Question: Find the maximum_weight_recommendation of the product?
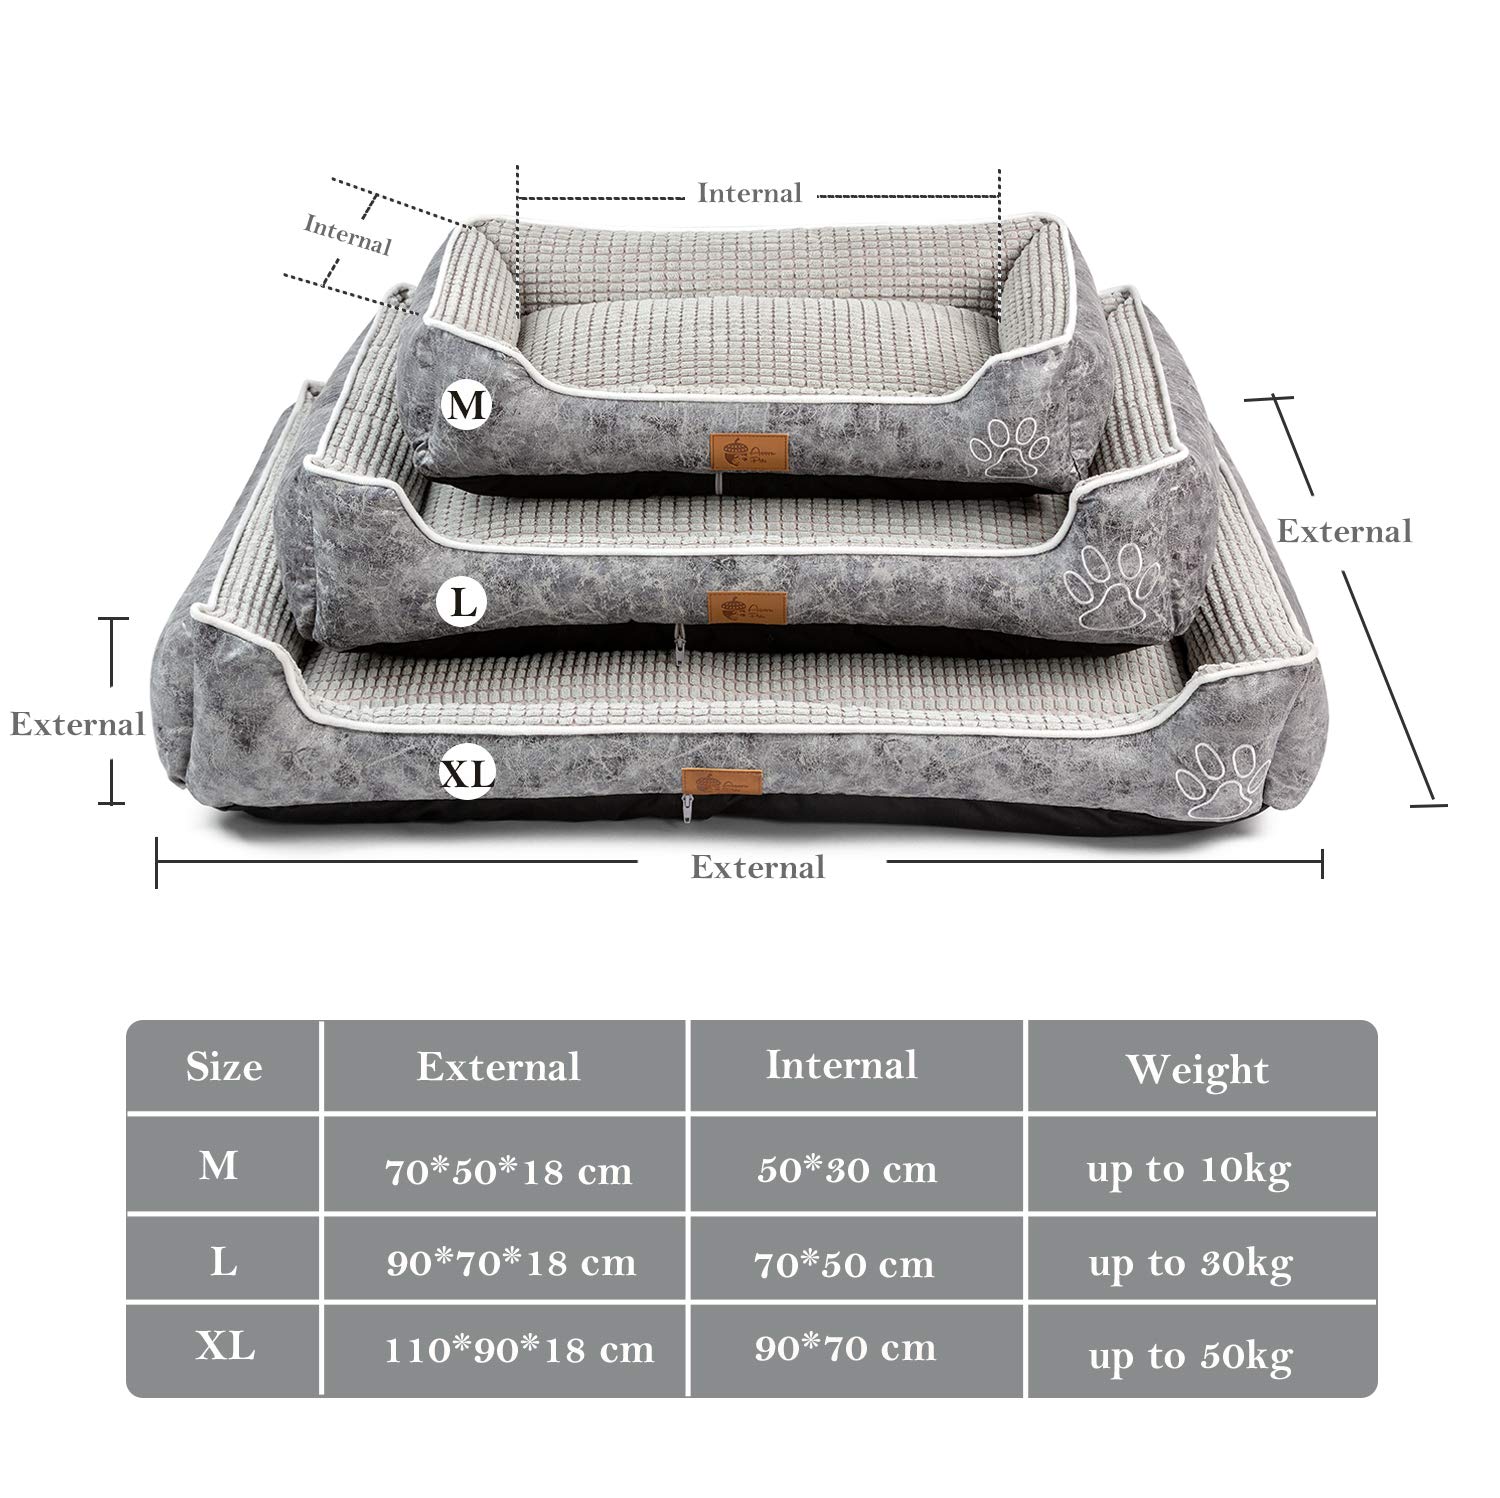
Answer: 50 kilogram